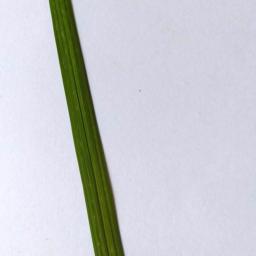
Label: Rice___Healthy